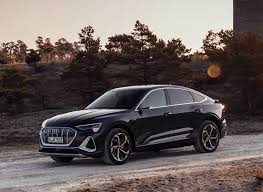
Label: noambulance